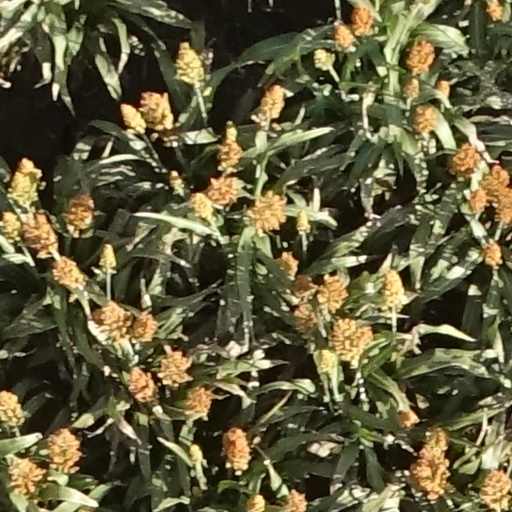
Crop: sorghum